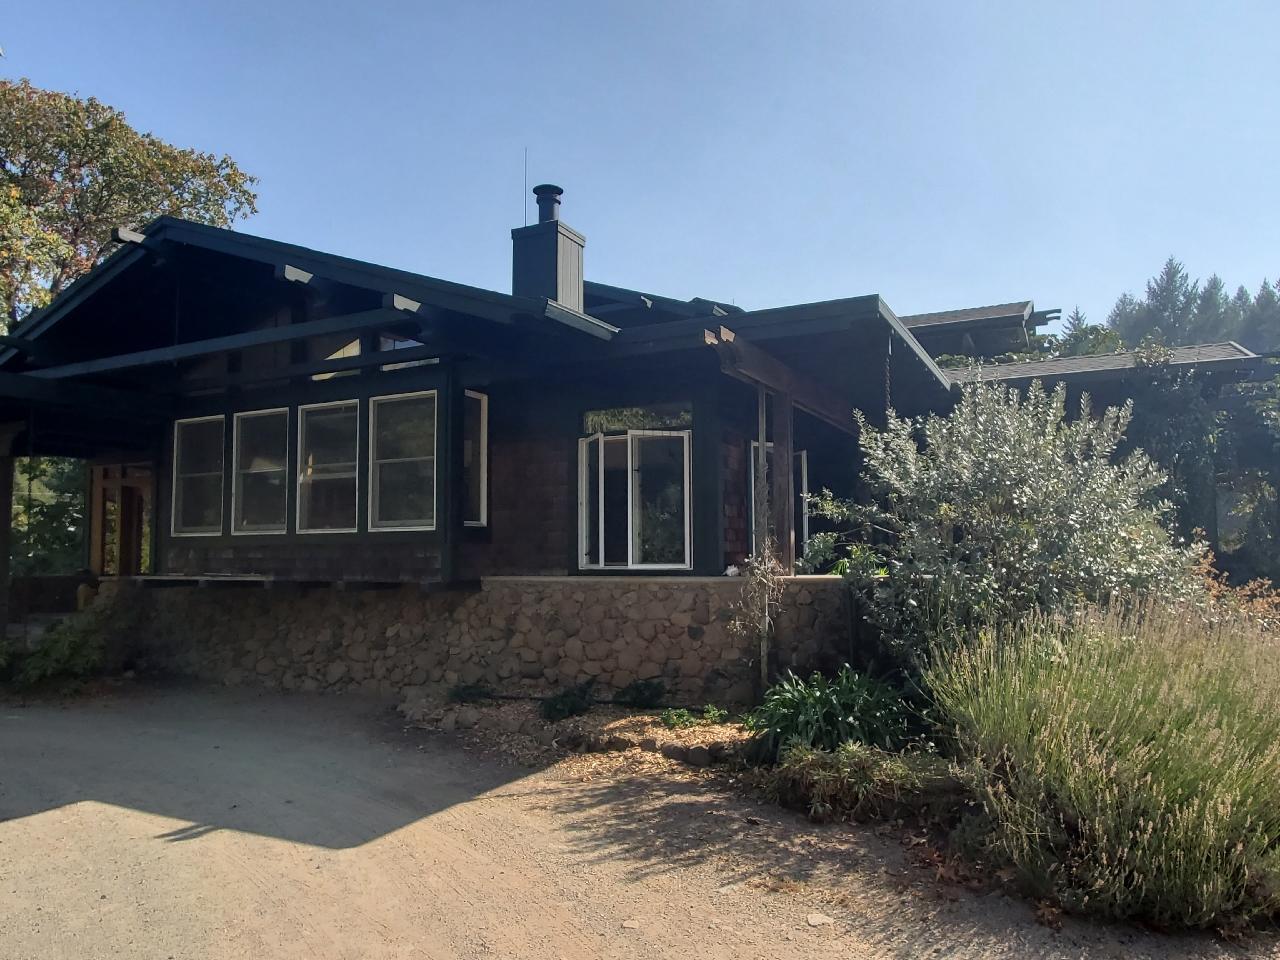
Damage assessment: no_damage